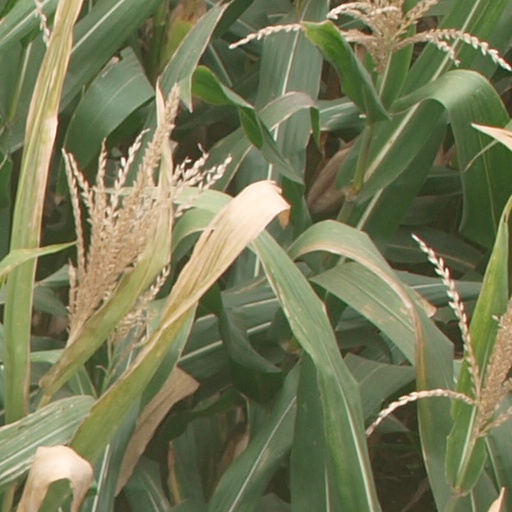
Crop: maize; corn